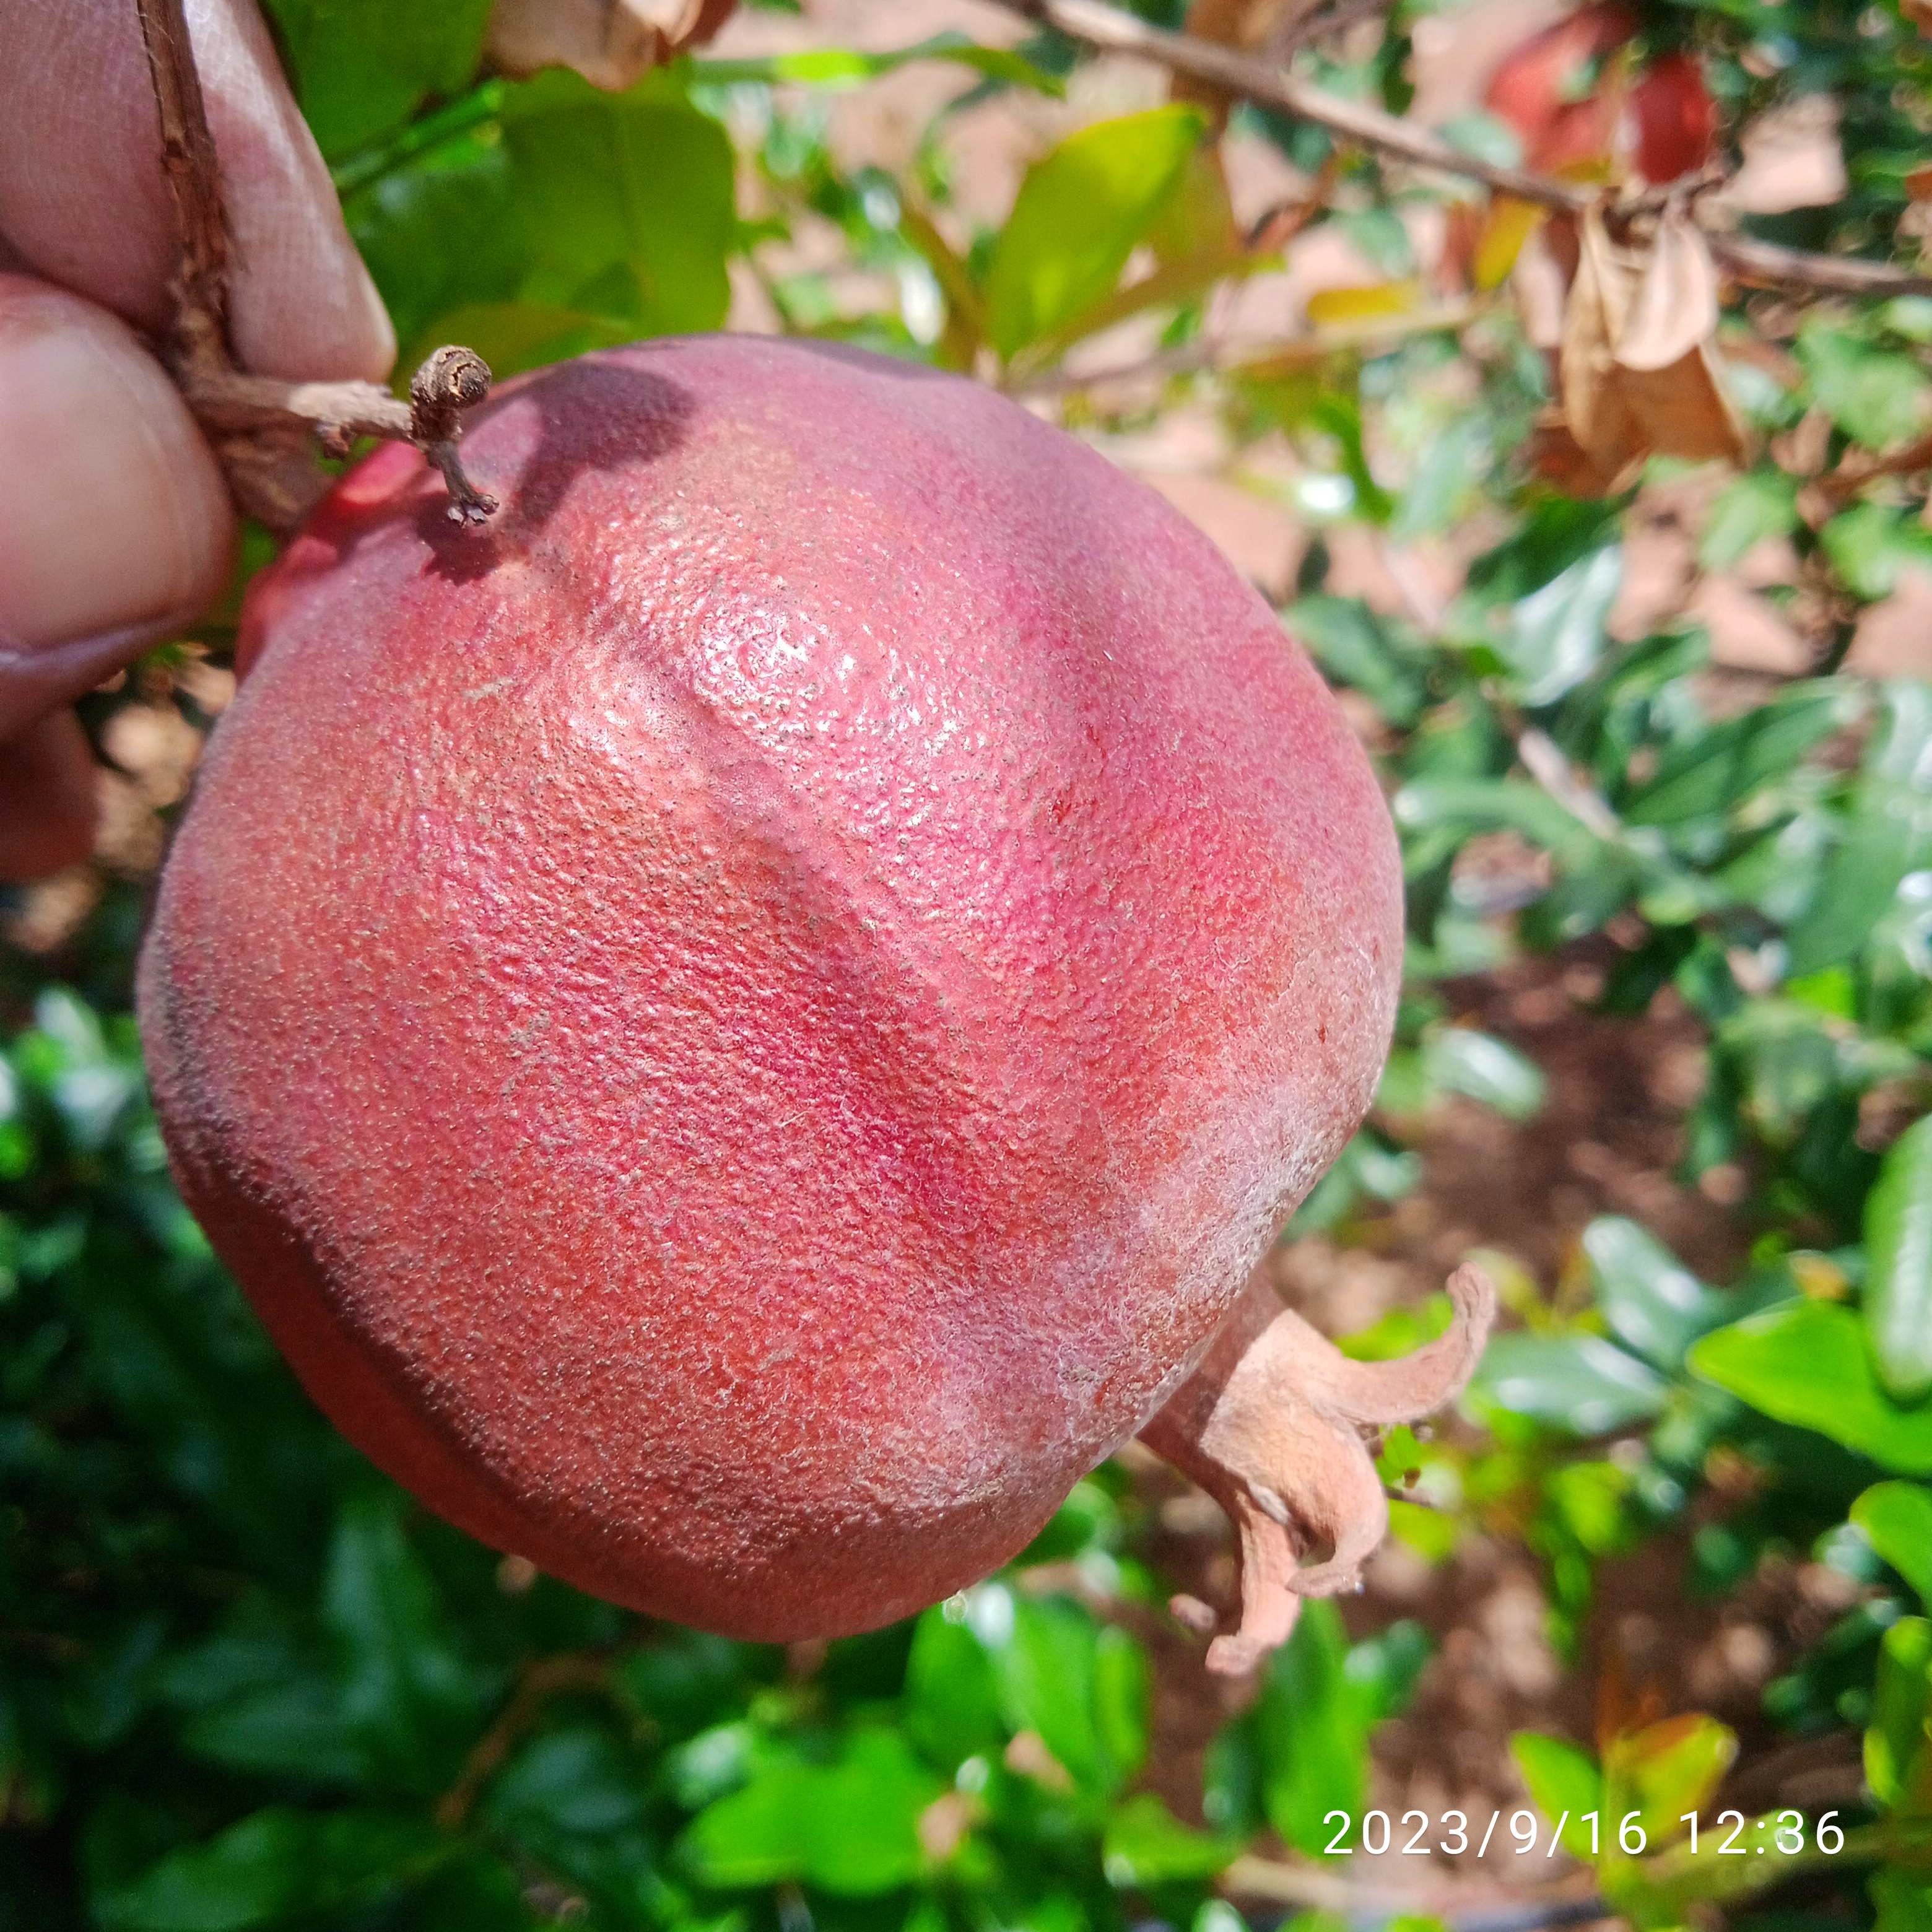
Label: Alternaria